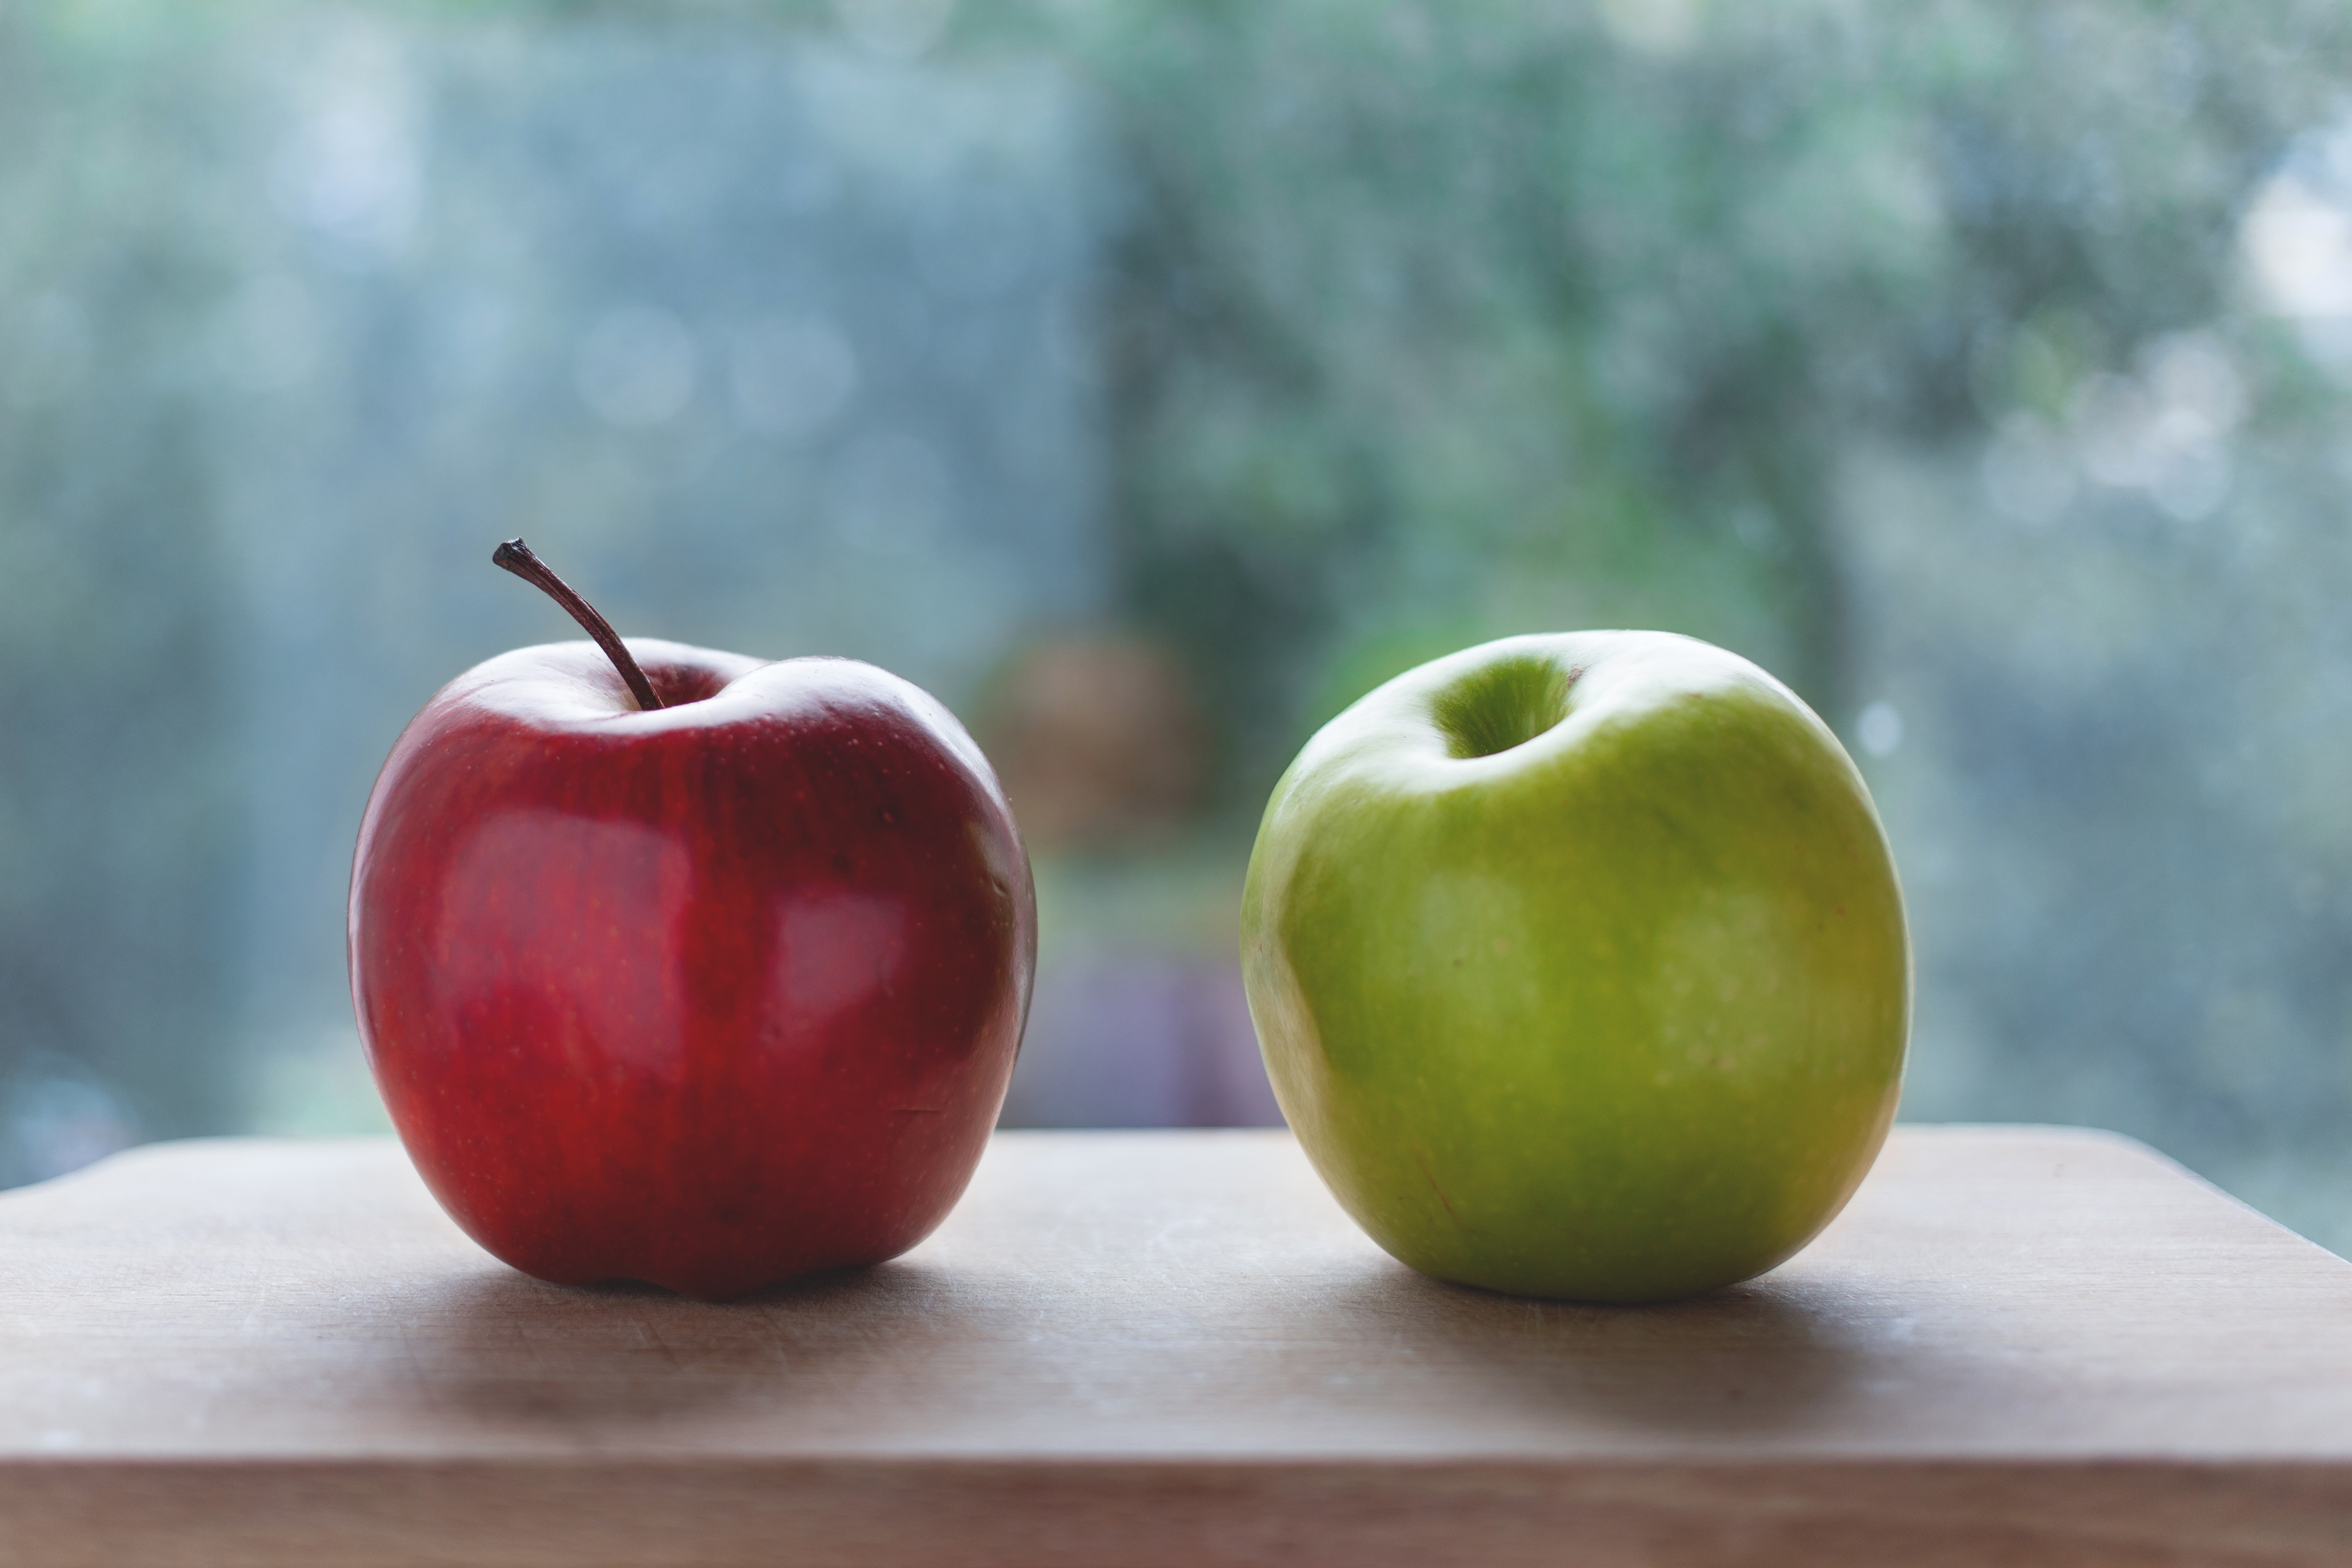
apple, table, plant, fruit, sweet, food, green, red, produce, color, fresh, juicy, healthy, delicious, still life, painting, apples, liqueur, diet, flowering plant, rose family, still life photography, granny smith, land plant, rose order, manzana verde